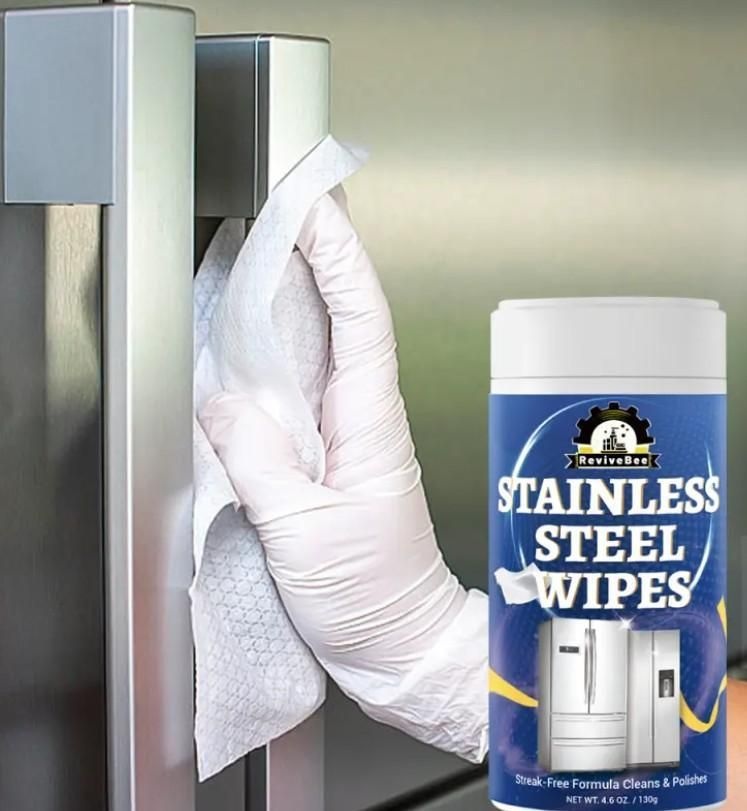
Stainless Steel Cleaning Wipes 130gm
Product Name: Stainless Steel Cleaning Wipes 130gm Package Contains: It has 1 piece of Stainless Steel Cleaning Wipes 130gm Material: Wipes ( Citric Acid) Product Quantity: 130g ? Surface Recommendation: Metal Combo: Pack of 1 Weight: 150gram
Brand: iquzmr-0b
Category: Home & Garden > Household Supplies > Household Cleaning Supplies > Household Cleaning Products > Stainless Steel Cleaners & Polishes